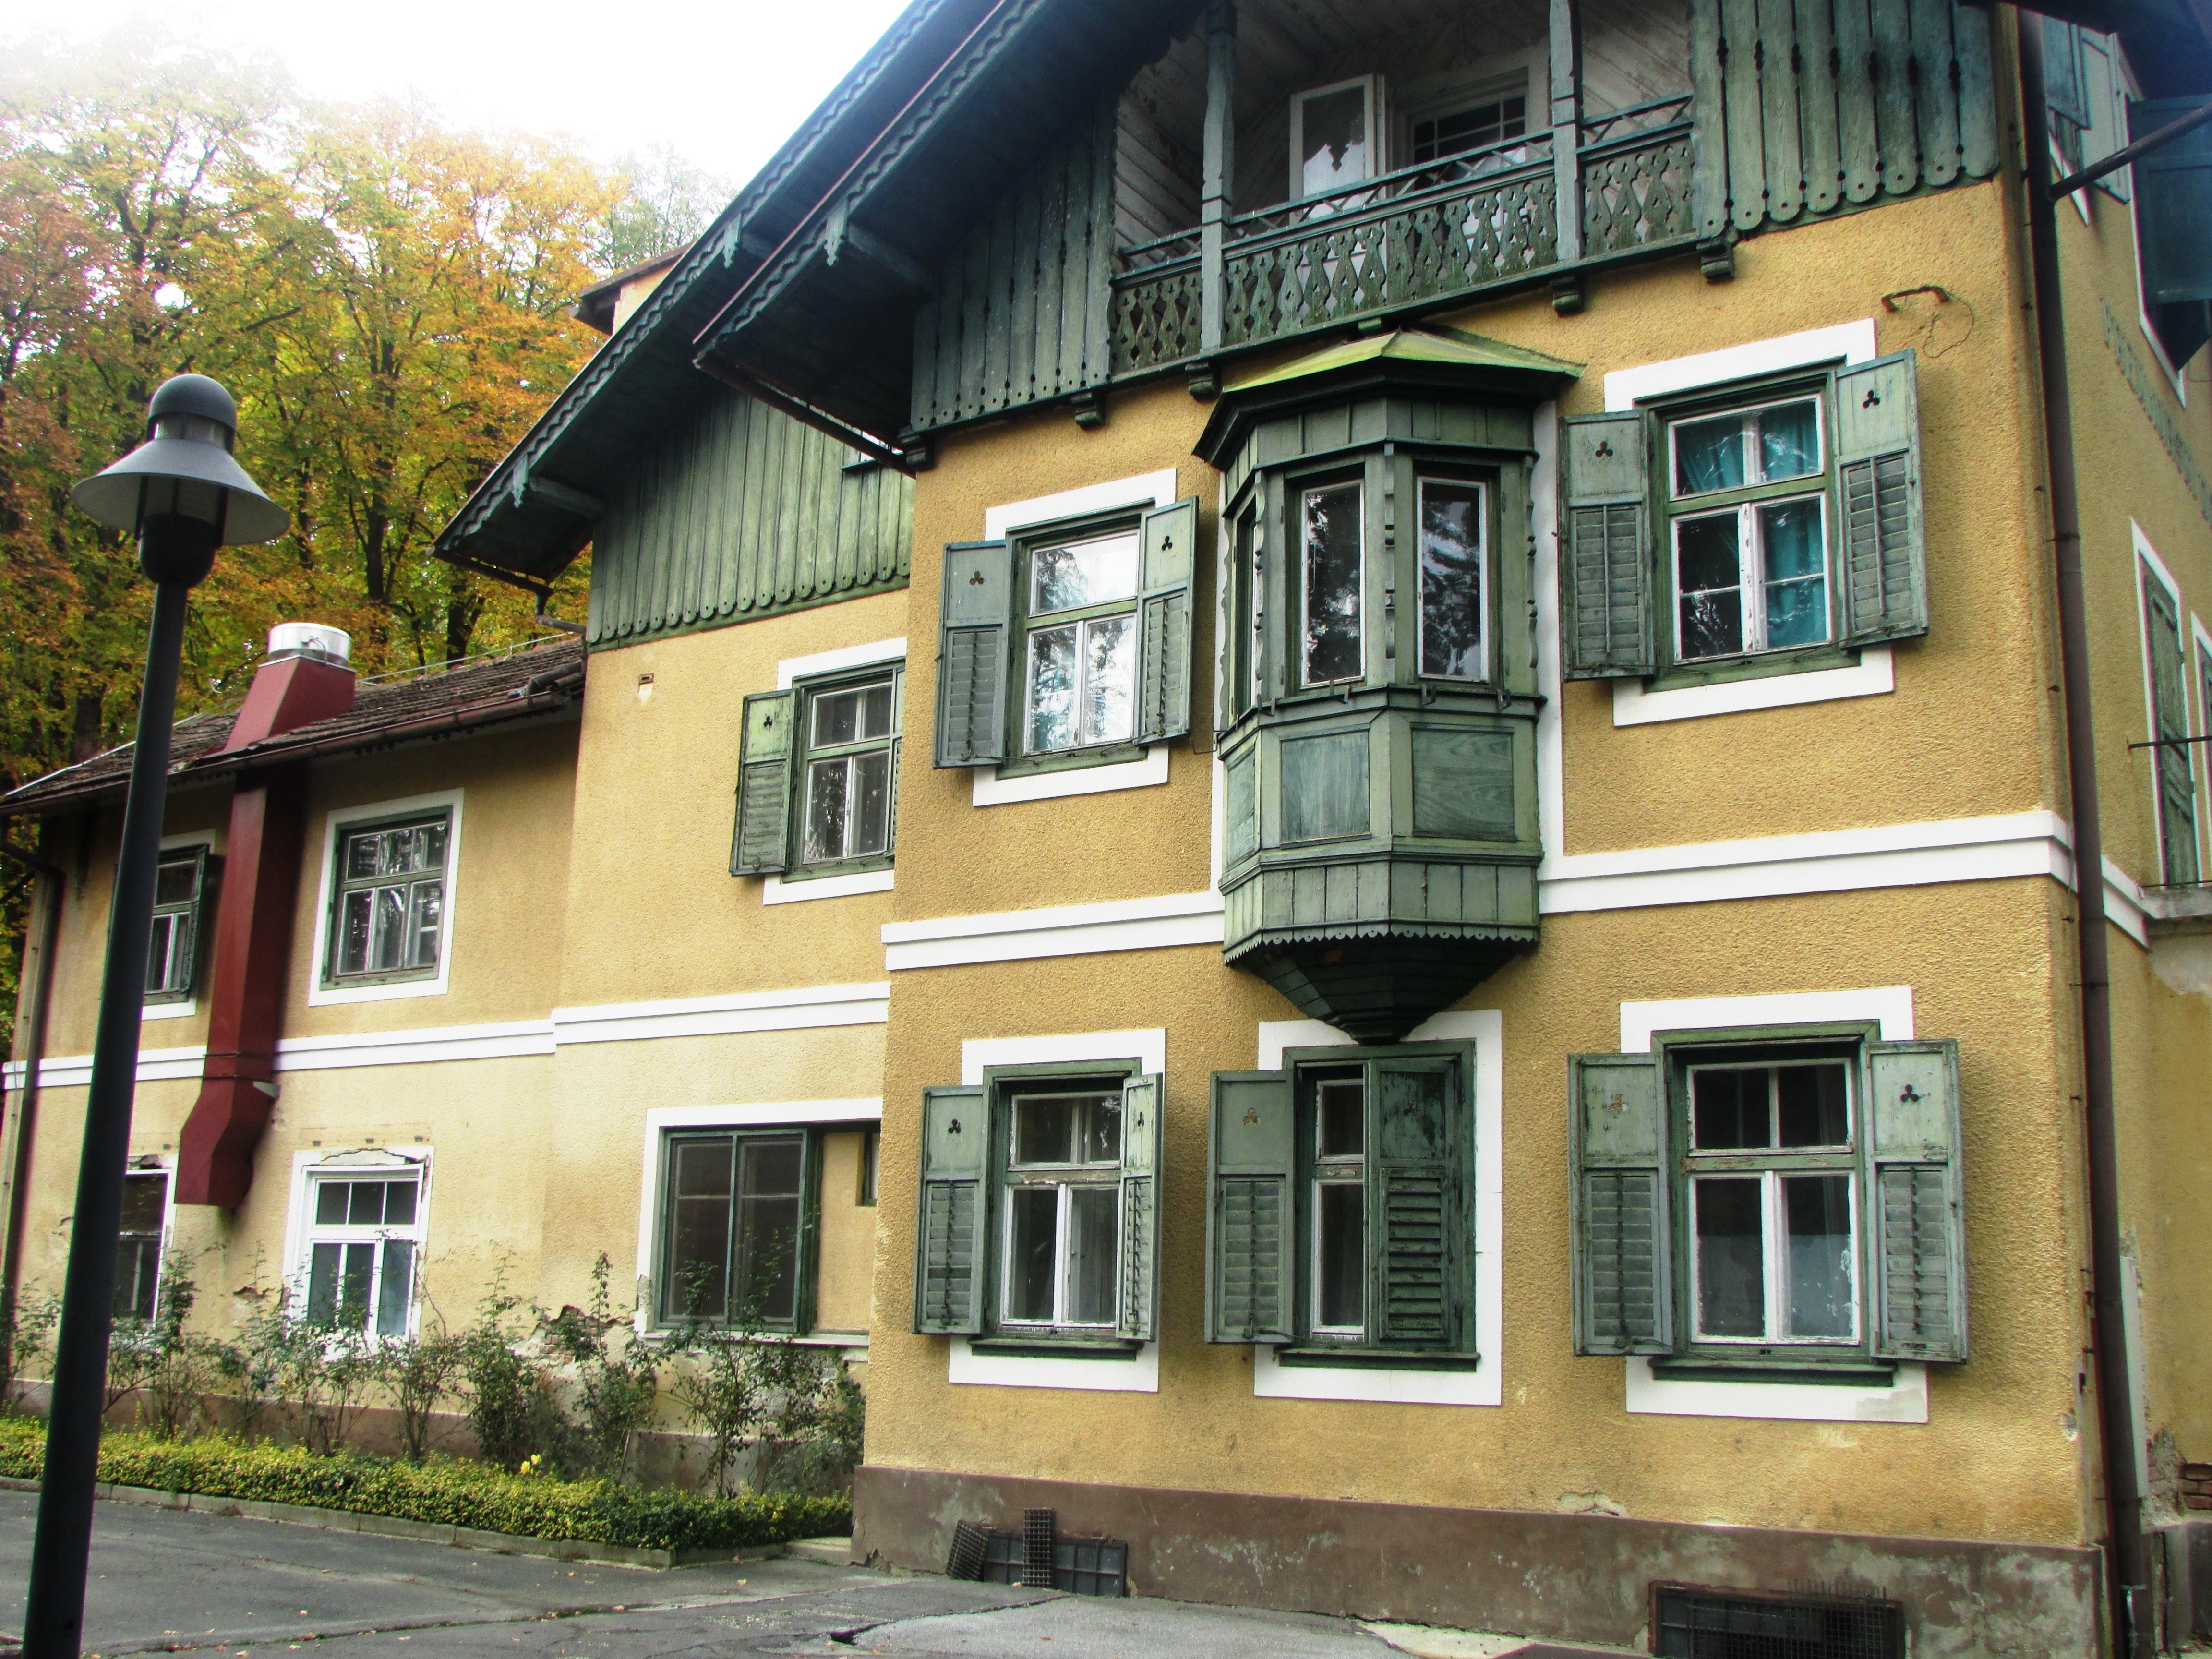
light, architecture, house, window, town, building, old, home, cottage, park, facade, abandoned, property, apartment, colors, windows, estate, neighbourhood, photo shooting, freetime, residential area, no edit